Asociación para la Enseñanza de la Mujer

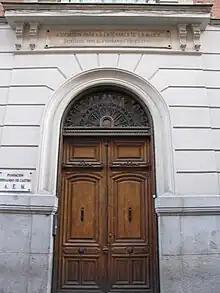
Former headquarters of the Asociación para la Enseñanza de la Mujer in Madrid

The Asociación para la Enseñanza de la Mujer (AEM, Association for the Education of Women) was a women's rights organisation active in Spain from 1870.